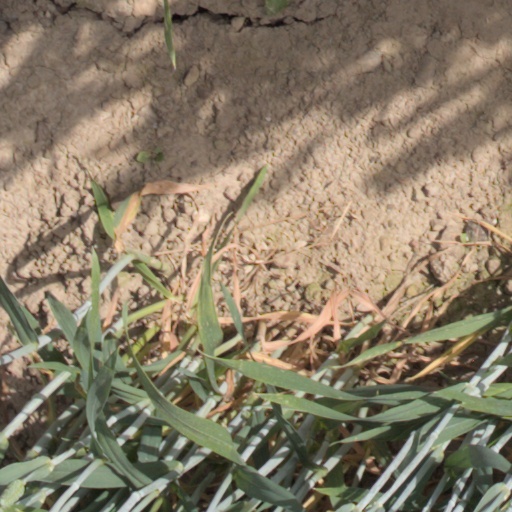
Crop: wheat